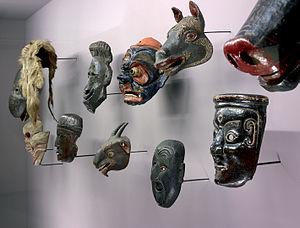
Salle Himalaya-Tibet
Le musée de la Castre est un musée de Cannes installé dans les vestiges du château médiéval des moines de Lérins au Suquet. Labellisé « Musée de France », il présente des collections appartenant à la ville de Cannes : arts primitifs d'Himalaya-Tibet, Arctique, Amérique pré-colombienne, Océanie, antiquités méditerranéennes, instruments de musique du monde d'Asie, Afrique, Océanie, Amérique, peinture de paysage du XIXᵉ siècle avec les petits maîtres de Provence.